Irene Camber

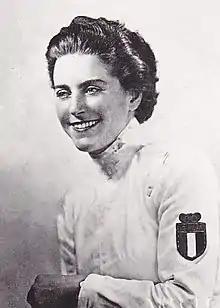
Camber in 1960

Irene Camber-Corno (12 February 1926 – 23 February 2024) was an Italian fencer and Olympic champion in foil competition.